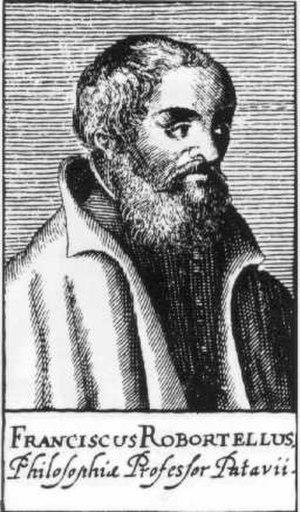
Pomponio Torelli est le 8ᵉ comte de Montechiarugolo, diplomate, philosophe, homme de lettres et précepteur à la cour du duché de Parme et de Plaisance. Personnage de premier plan dans l'histoire culturelle et politique de Parme sous la domination de la maison Farnèse du XVIᵉ siècle, il entre au service du second duc de Parme, Octave Farnèse, qui le nomme ambassadeur en Flandre puis précepteur de Ranuce Iᵉʳ Farnèse. Quand Ranuce devient duc, il en fait son émissaire afin de négocier, notamment, les relations tendues avec l'Espagne qui est encore présente à cette époque dans la péninsule italienne.
Francesco Robortello fut un philologue et un humaniste de la Renaissance italienne.